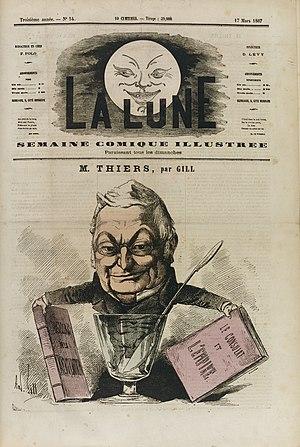
Caricature d'André Gill à la une du journal La Lune du 17 mars 1867
Adolphe Thiers, né le 26 germinal an V à Marseille et mort le 3 septembre 1877 à Saint-Germain-en-Laye, est un avocat, journaliste, historien et homme d'État français. Il est président de la République du 31 août 1871 au 24 mai 1873.